Kasta sari

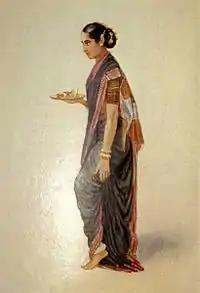
Illustration of woman dressed in kaashta nauvari sari, 1928.

The Kaashtha sari is a Koli style of sari draping very similar to the way the Maharashtrian "dhoti" is worn. The word Kaashtha refers to the sari being tucked at the back. Since this sari is usually worn by using a single nine yard cloth, it is also referred to as Nauvari, which means Nine Yards. Sakachcha sari is another term commonly used to refer to this style of sari. It is referred to as Akanda Vastra, which means it doesn't need any other attire to support it. In fact, this attire holds utmost importance as women across different walks of life have worn it. It is not just worn at religious and cultural events, but women have fought wars in the past and still work in farmlands wearing this.